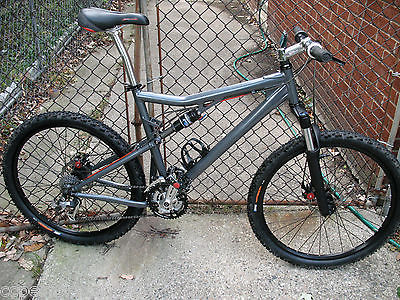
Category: bicycle